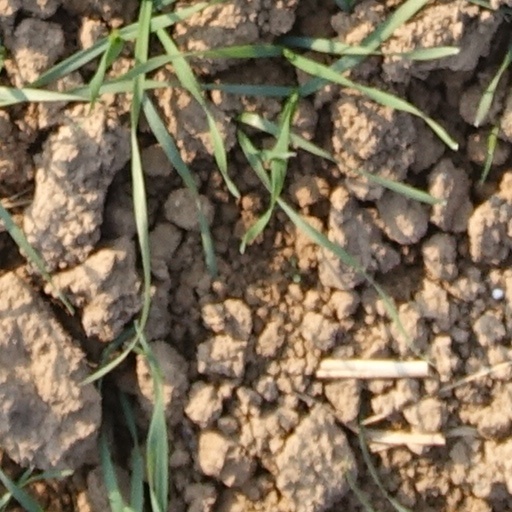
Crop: wheat